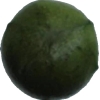
Label: green_avocado